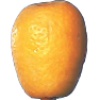
Label: kumquats